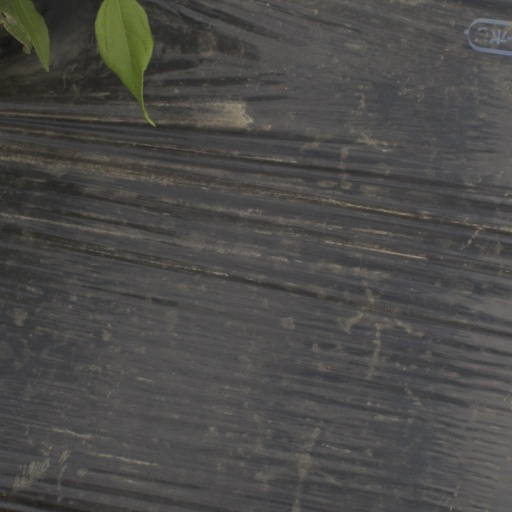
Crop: Jerusalem artichoke